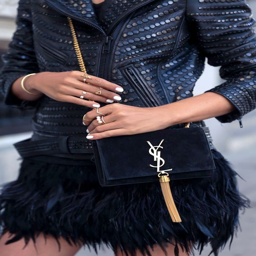
different textures in black add a bit of edge to any outfit .